LNER Class B17

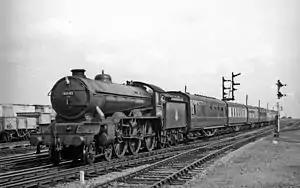
B17/6 No. 61642 "Kilverstone Hall".

The London and North Eastern Railway (LNER) Class B17, also known as "Sandringham" or "Footballer" class was a class of 4-6-0 steam locomotive designed by Nigel Gresley for hauling passenger services on the Great Eastern Main Line. In total 73 were built.